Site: brandenburg
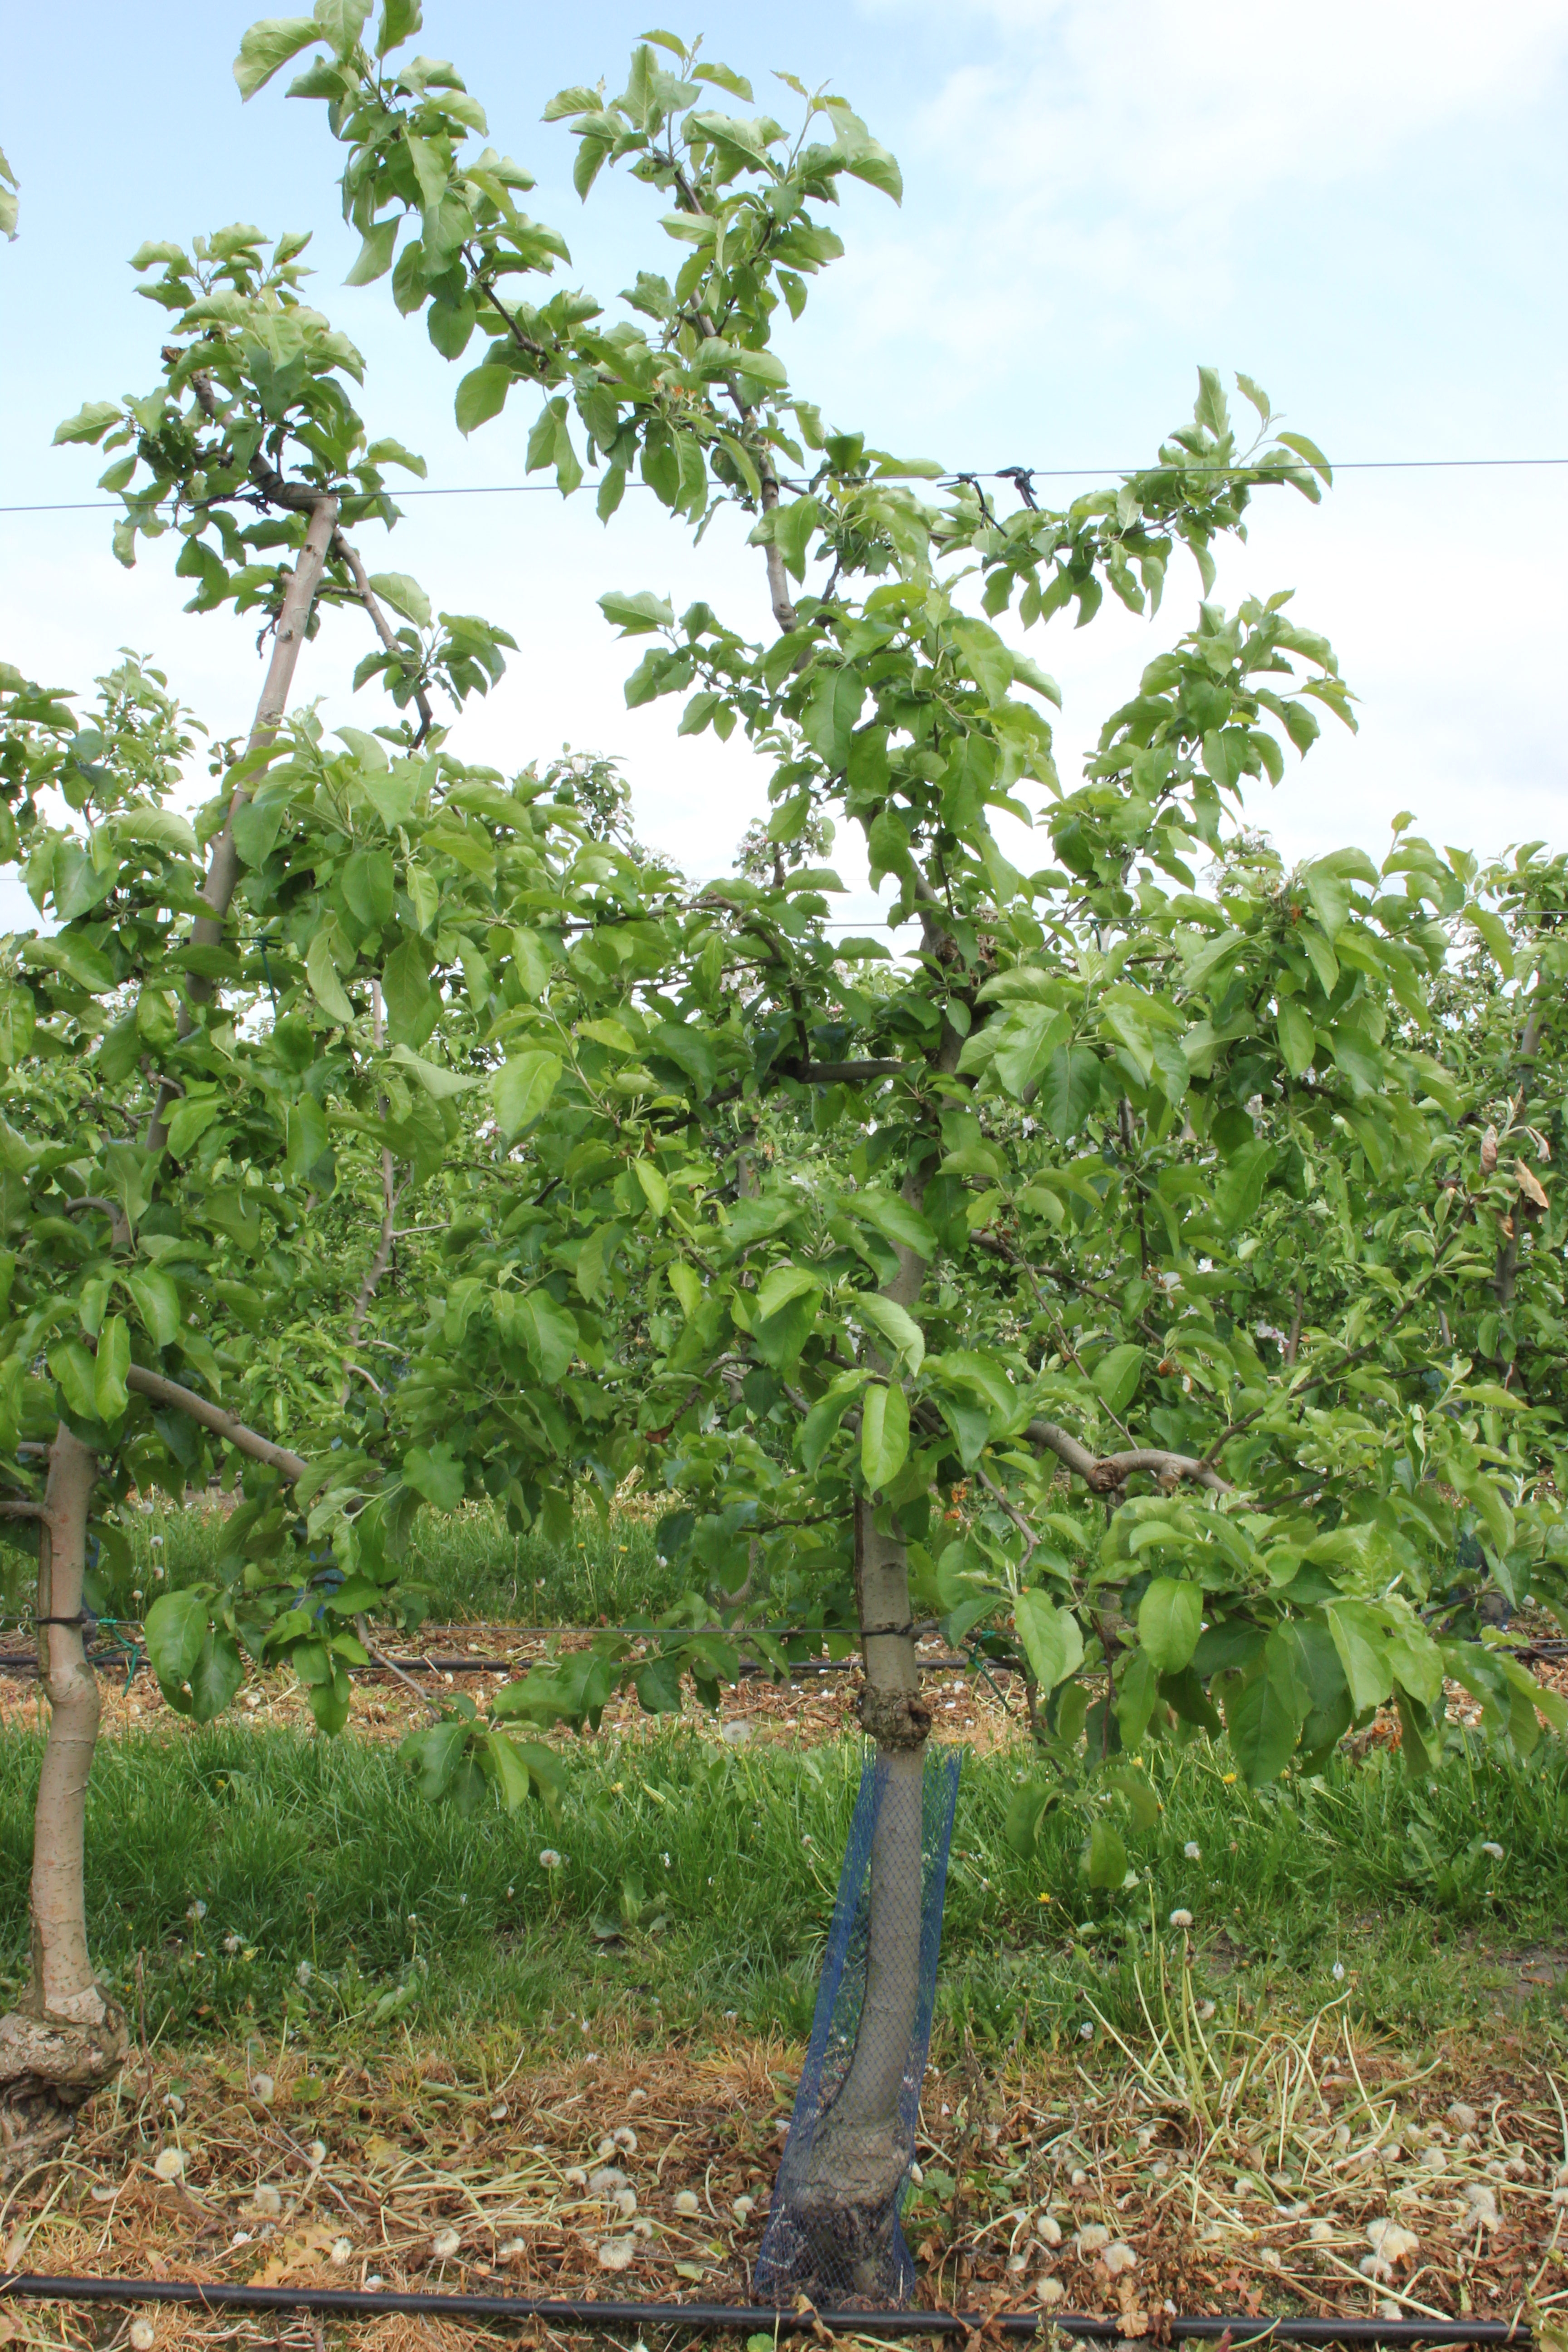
Growth stage (BBCH 67): Flowering